Question: Please indicate a possible affordance area of baseball bat that can be used for hitting
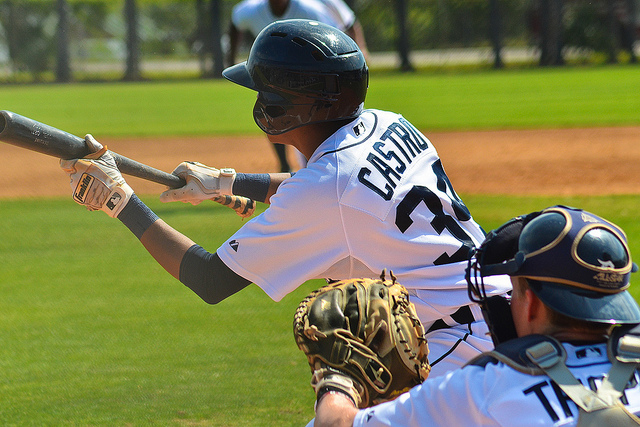
Answer: [4.075, 109.886, 83.348, 164.431]